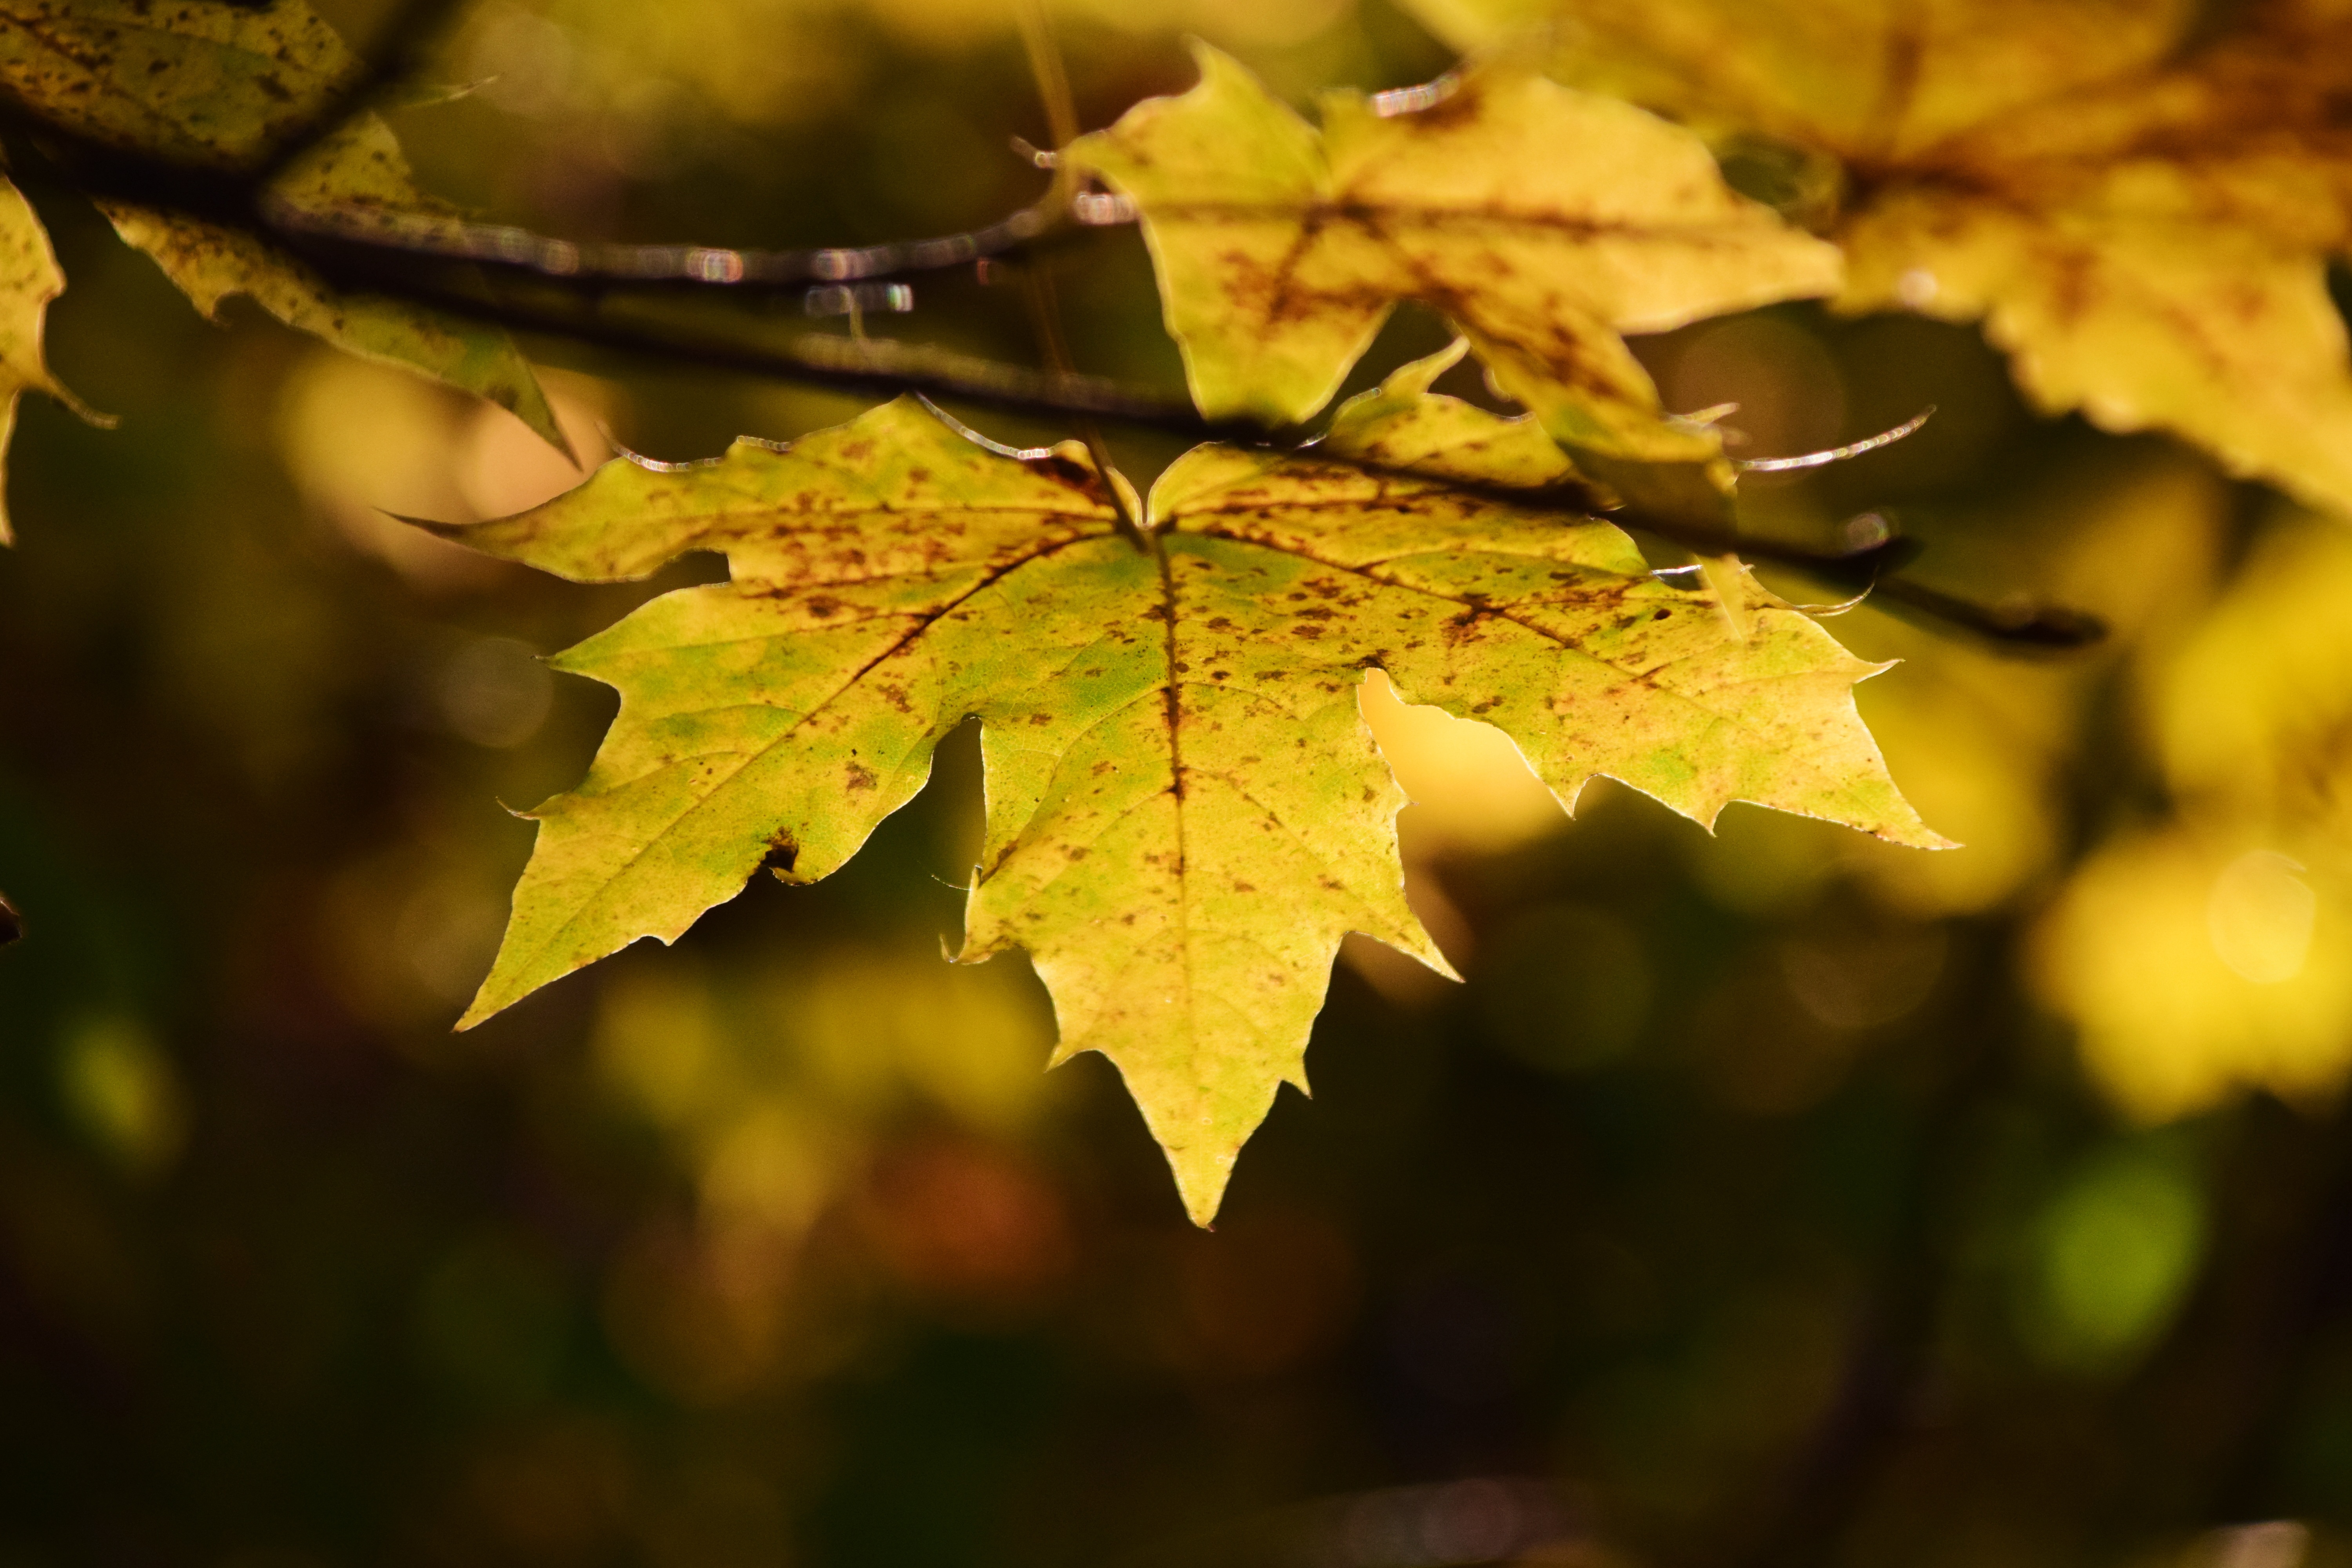
tree, nature, branch, light, plant, warm, sunlight, leaf, flower, green, color, peaceful, autumn, calm, yellow, close, season, maple tree, maple leaf, close up, sunny, deciduous, beautiful, november, macro photography, flowering plant, woody plant, land plant